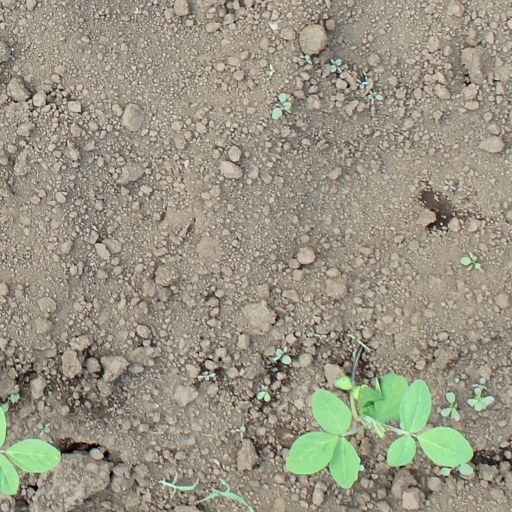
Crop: soybean